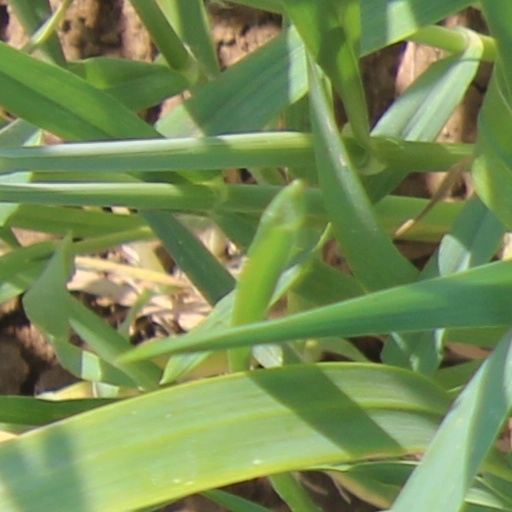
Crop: wheat